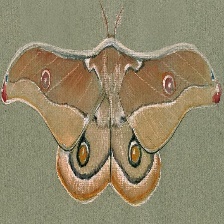
Species: EMPEROR GUM MOTH